University of York, Campus East

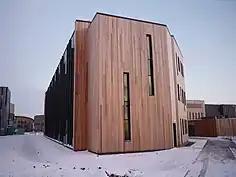
The Catalyst building

The York Law School, which opened in 2008, moved into the then Law and Management building on Campus East in 2010. The department currently offers both undergraduate and graduate degrees with a focus on problem based learning being the only university to do so. When the Department of Sociology moved into the building in 2021, the building was given its current name of the Law and Sociology building.